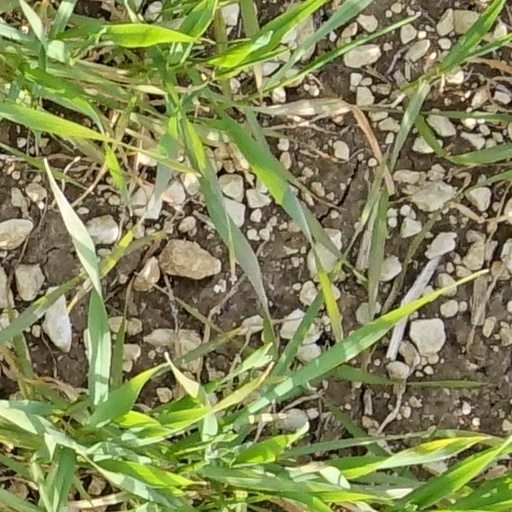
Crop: wheat